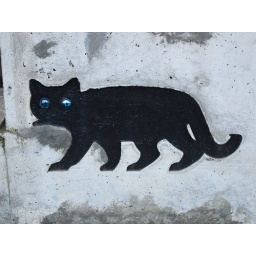
A Black cat in the wall.Around here,real black cat hangs around.